Sky position (RA, Dec in degrees): 152.501, 11.917
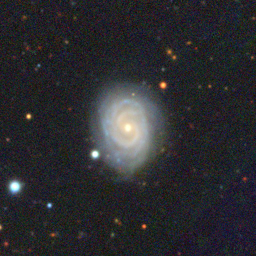
Galaxy morphology: Unbarred Tight Spiral Galaxies